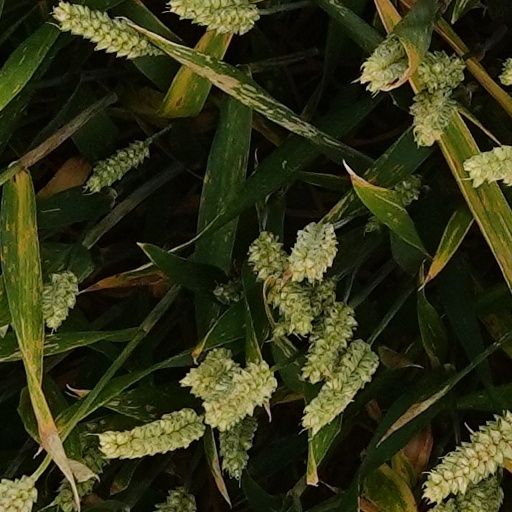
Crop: wheat